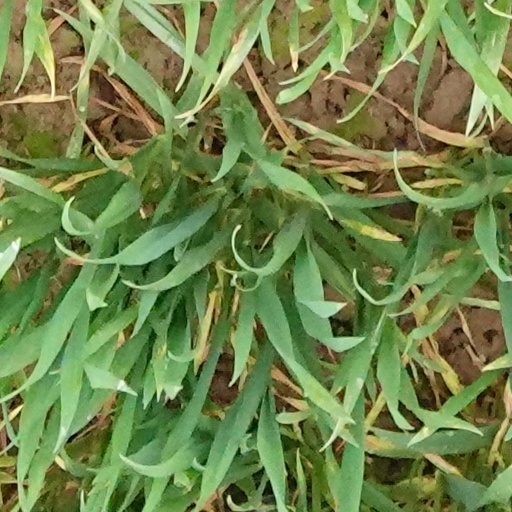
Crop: wheat